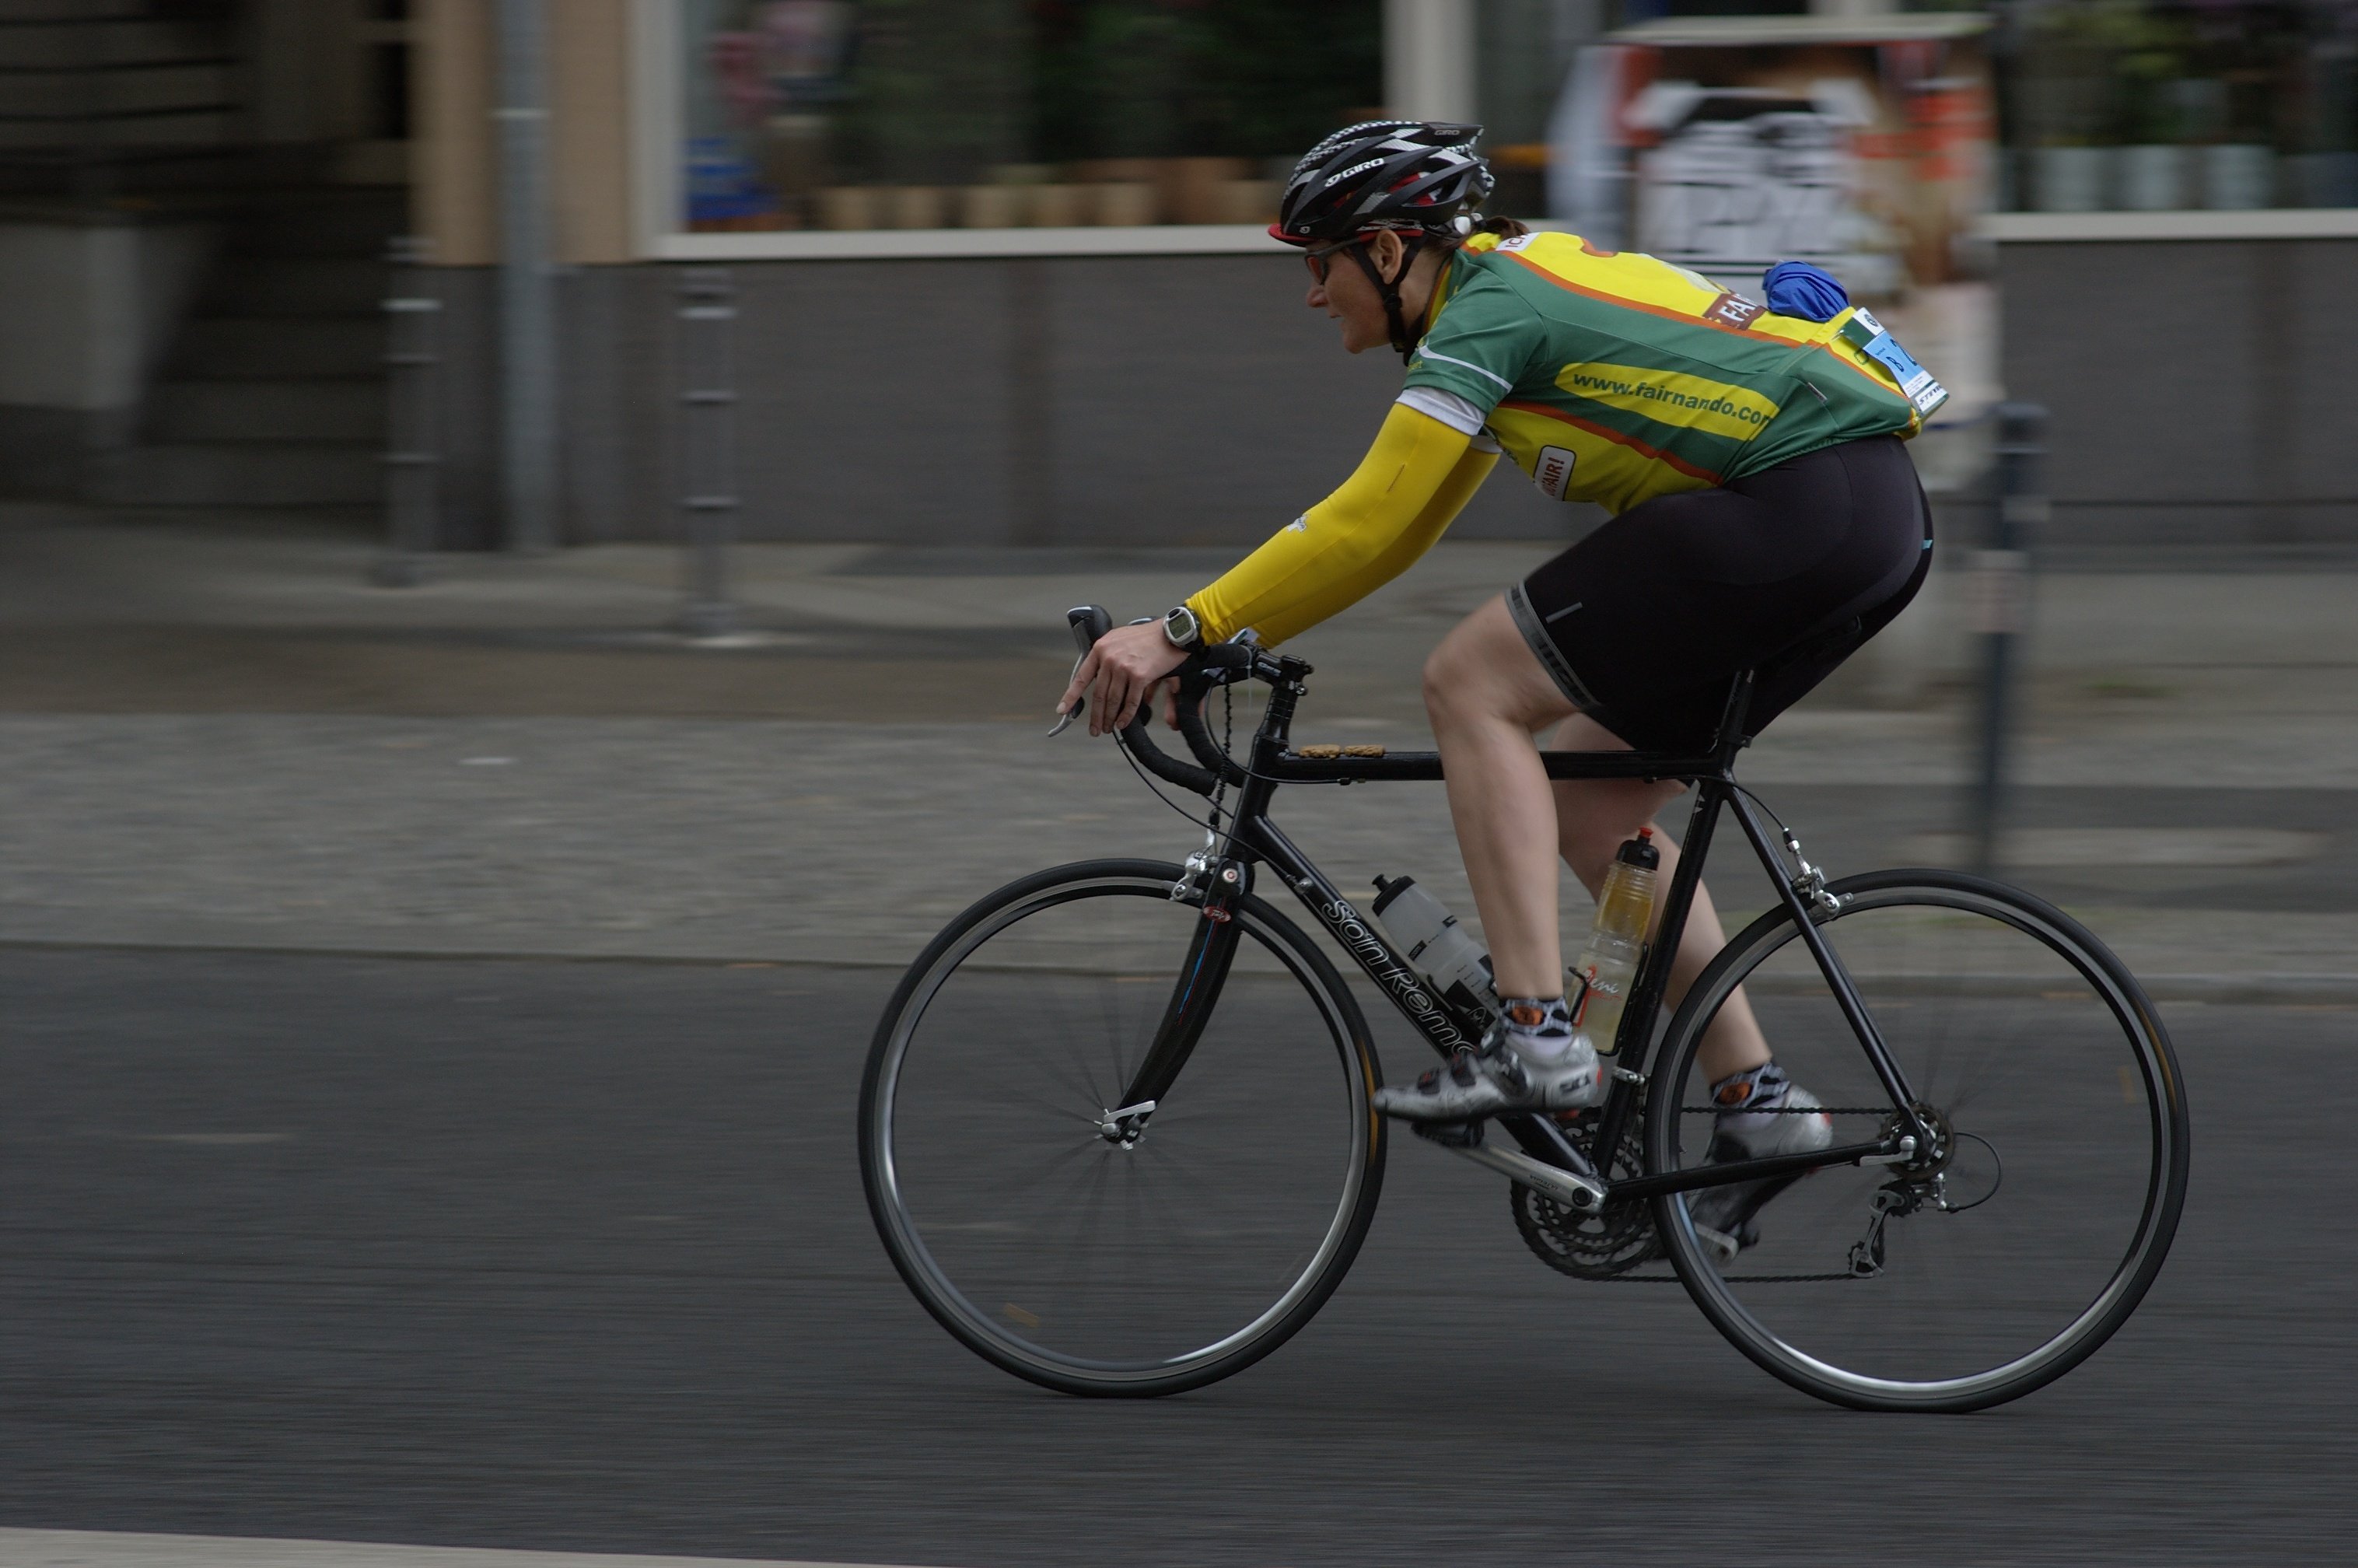
sport, bicycle, recreation, vehicle, sports equipment, cycling, race, sports, racing, rawtherapee, germany, deutschland, berlin, walimex, samyang, pentax, 85mm, 2010, lenstagged, steffenzahn, k100d, justpentax, berlinmitte, iamflickr, velothon, 85mmf14, walimex85mm, walimexpro8514if, radsport, skodavelothonberlin, velothonberlin, road cycling, outdoor recreation, cycle sport, cyclo cross bicycle, cyclo cross, bicycle racing, road bicycle, endurance sports, racing bicycle, hybrid bicycle, road bicycle racing, keirin